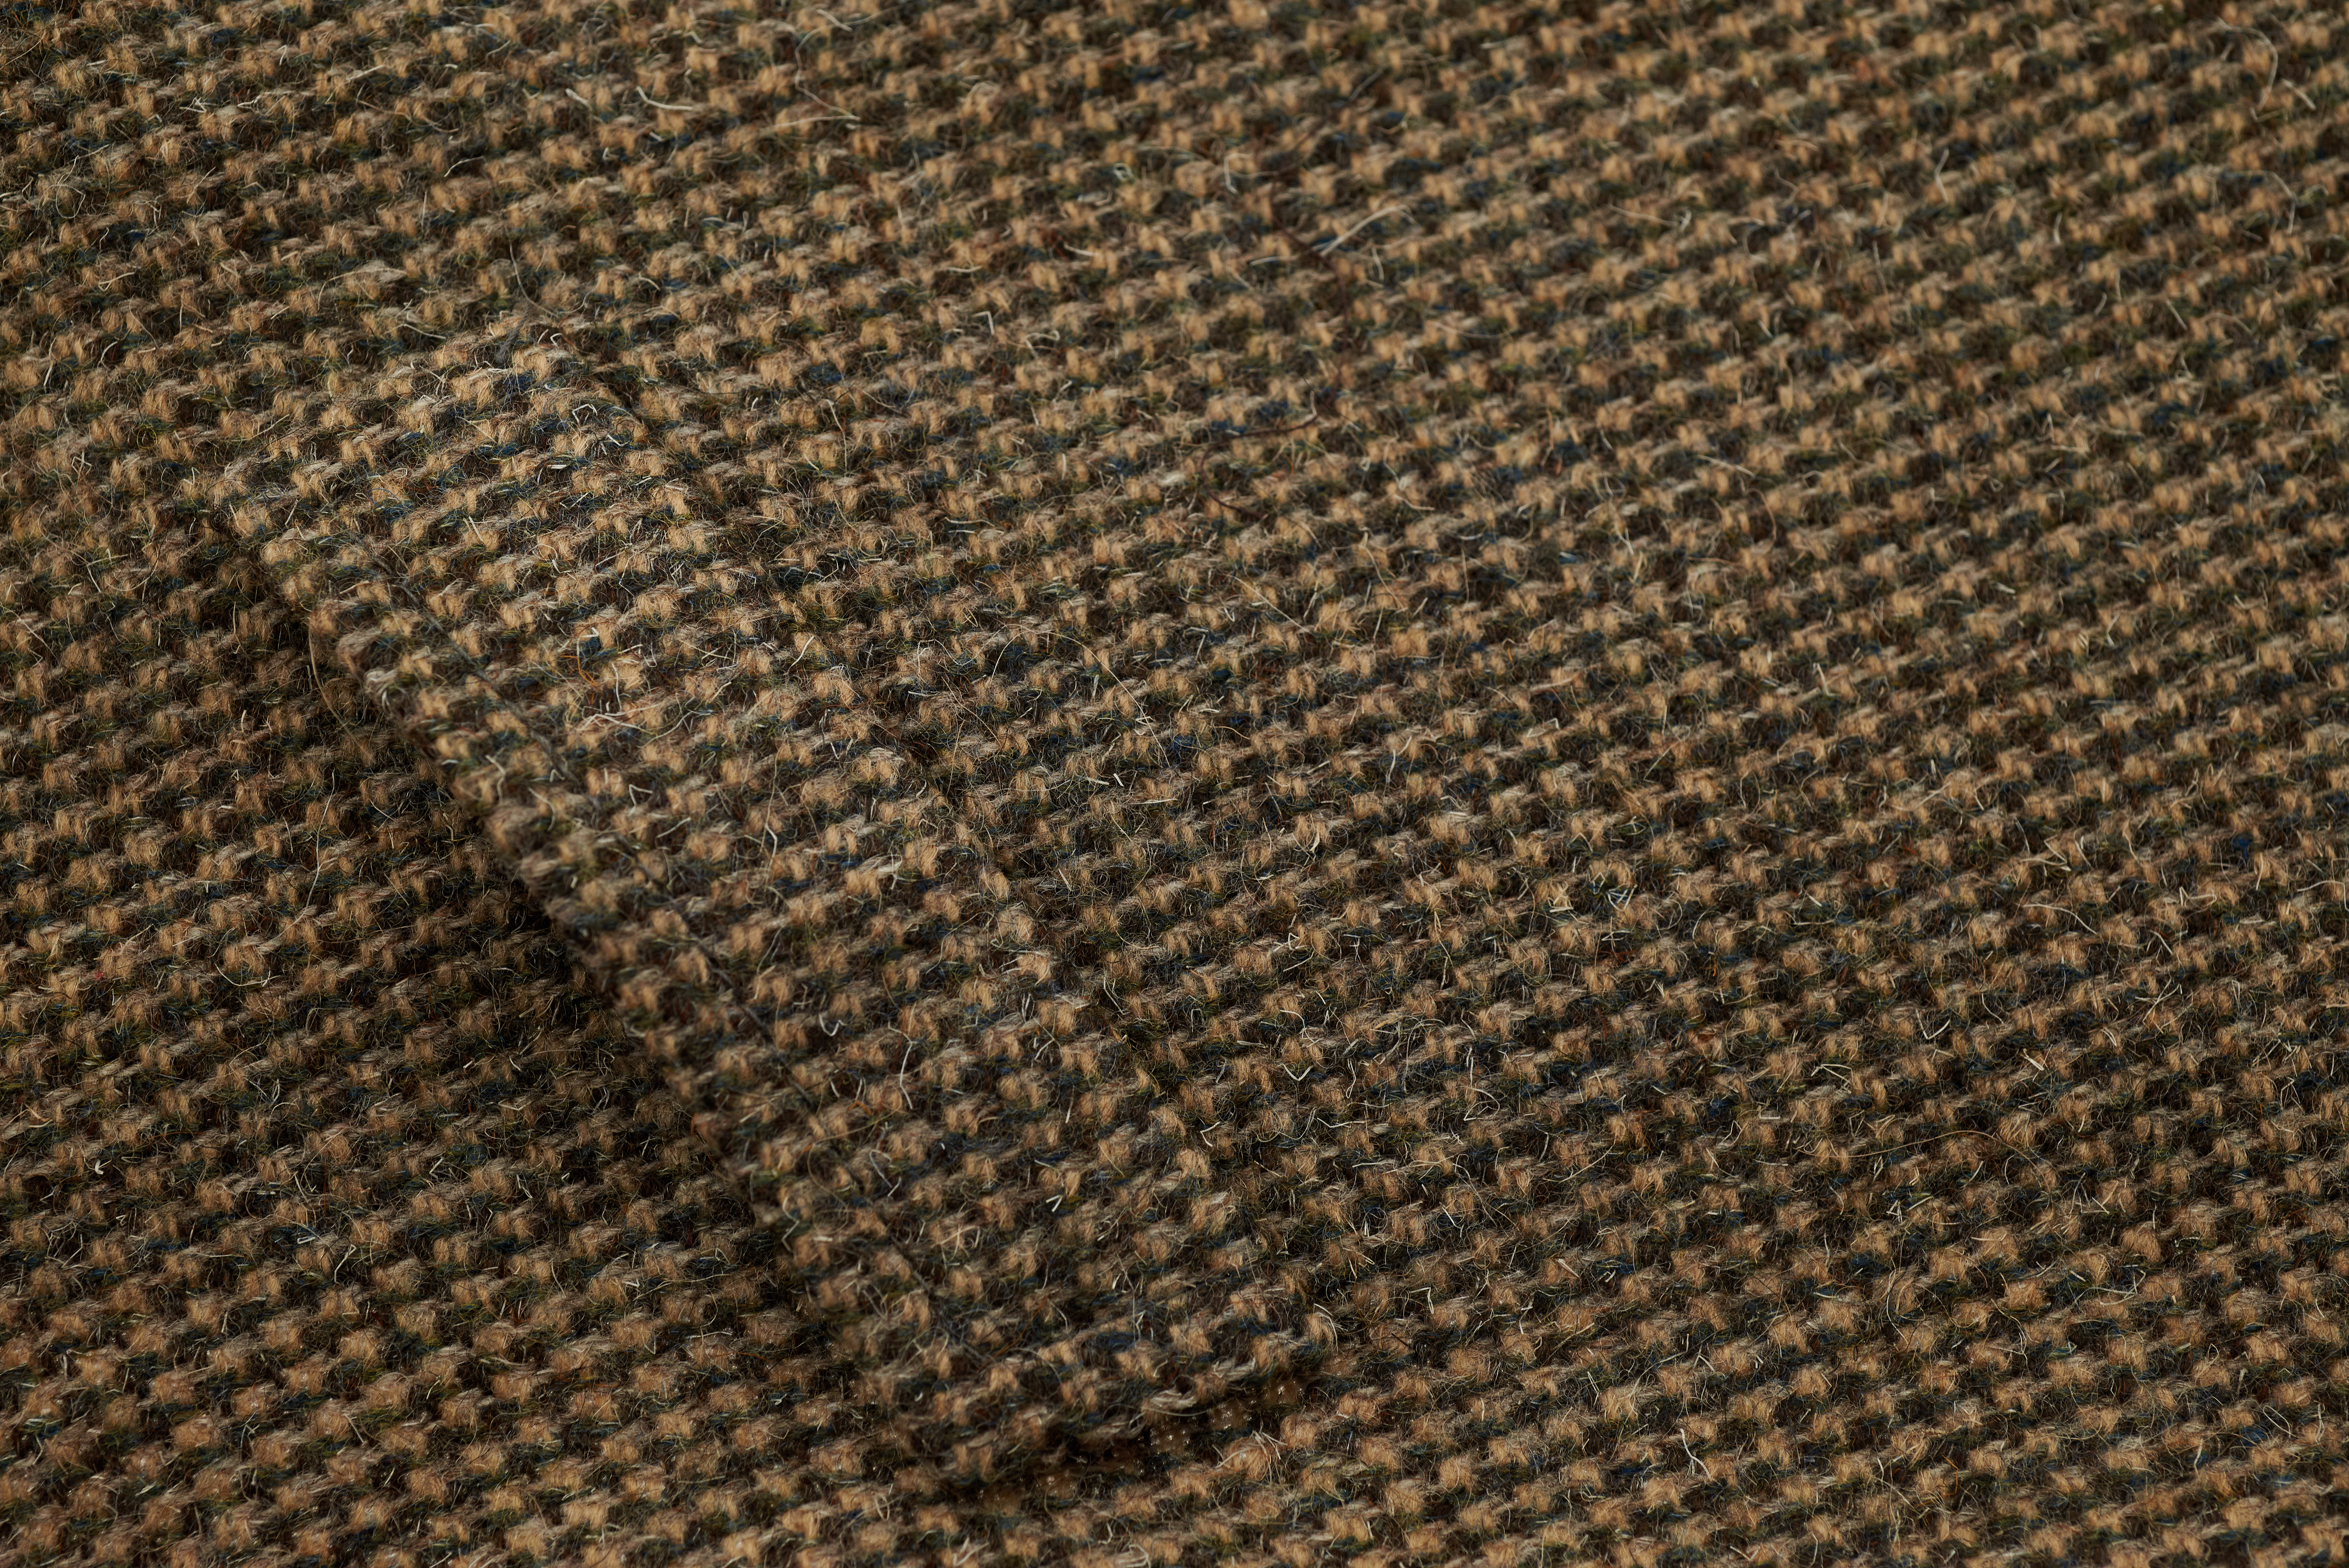
brown, pattern, woven fabric, beige, textile, woolen, metal